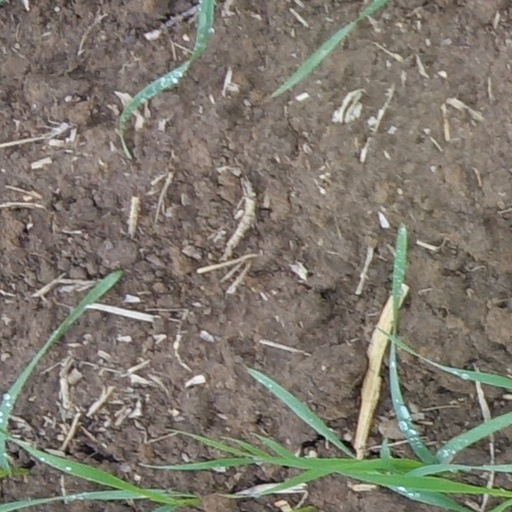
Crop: wheat